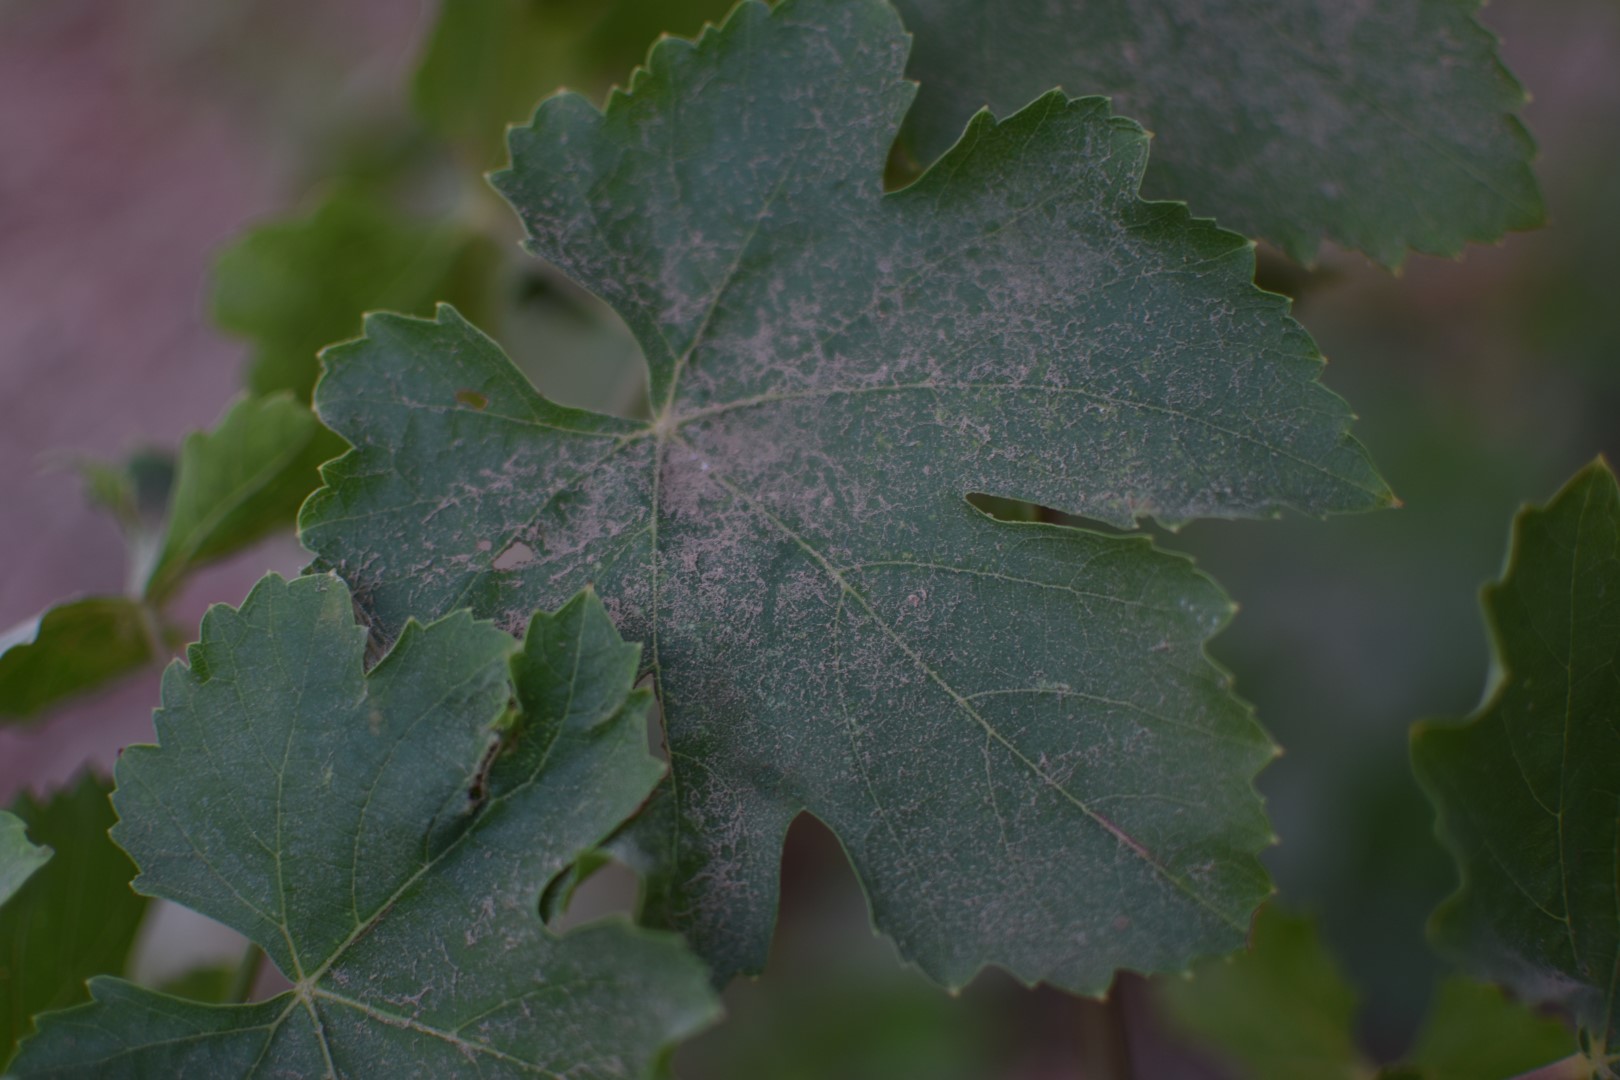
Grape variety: Thompson Seedless